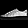
Label: Sneaker